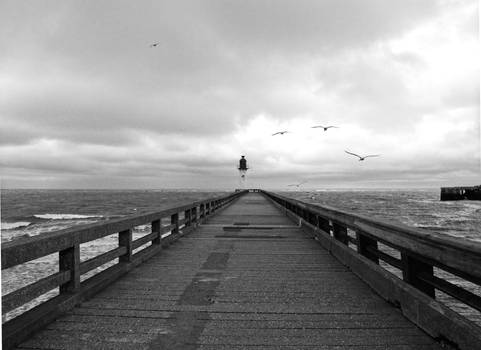
Label: No Watermark